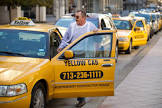
Vehicle type: Cars